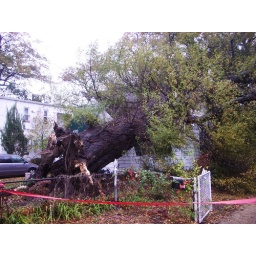
tree in a house